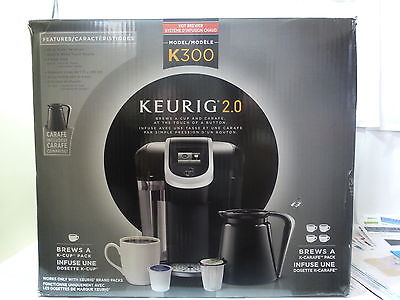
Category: coffee maker